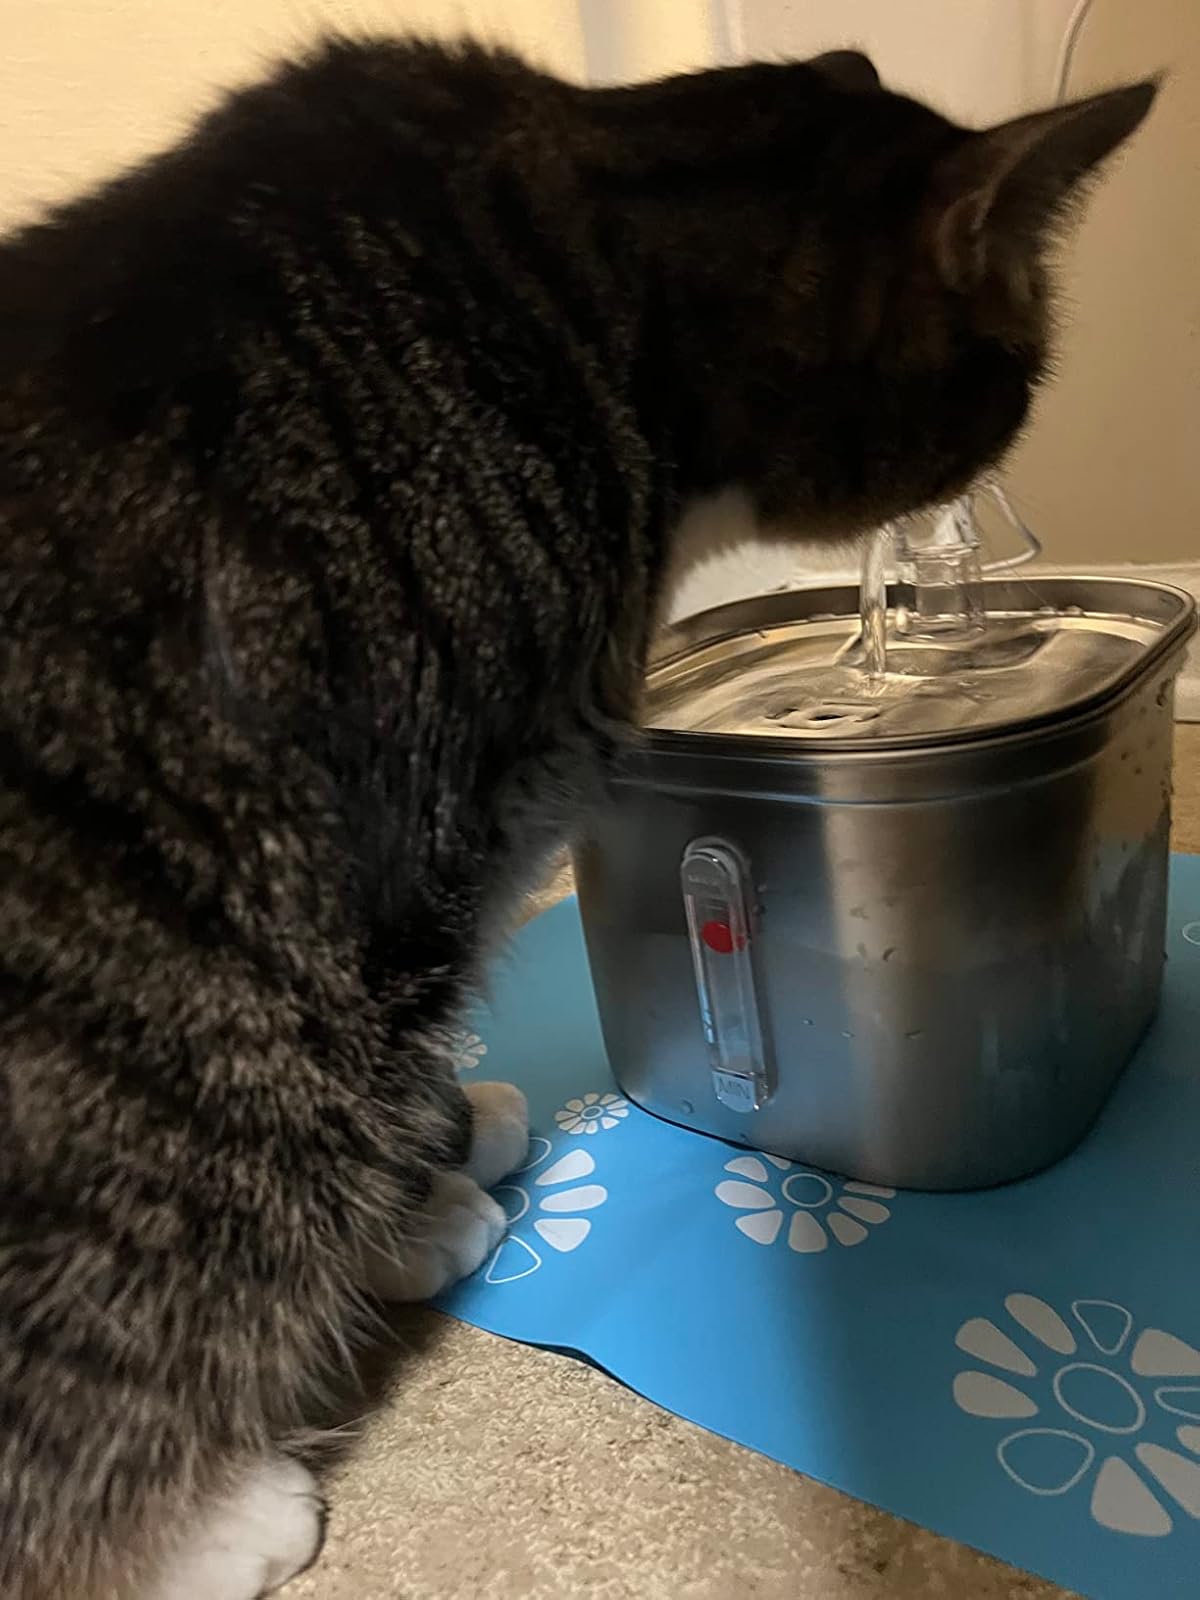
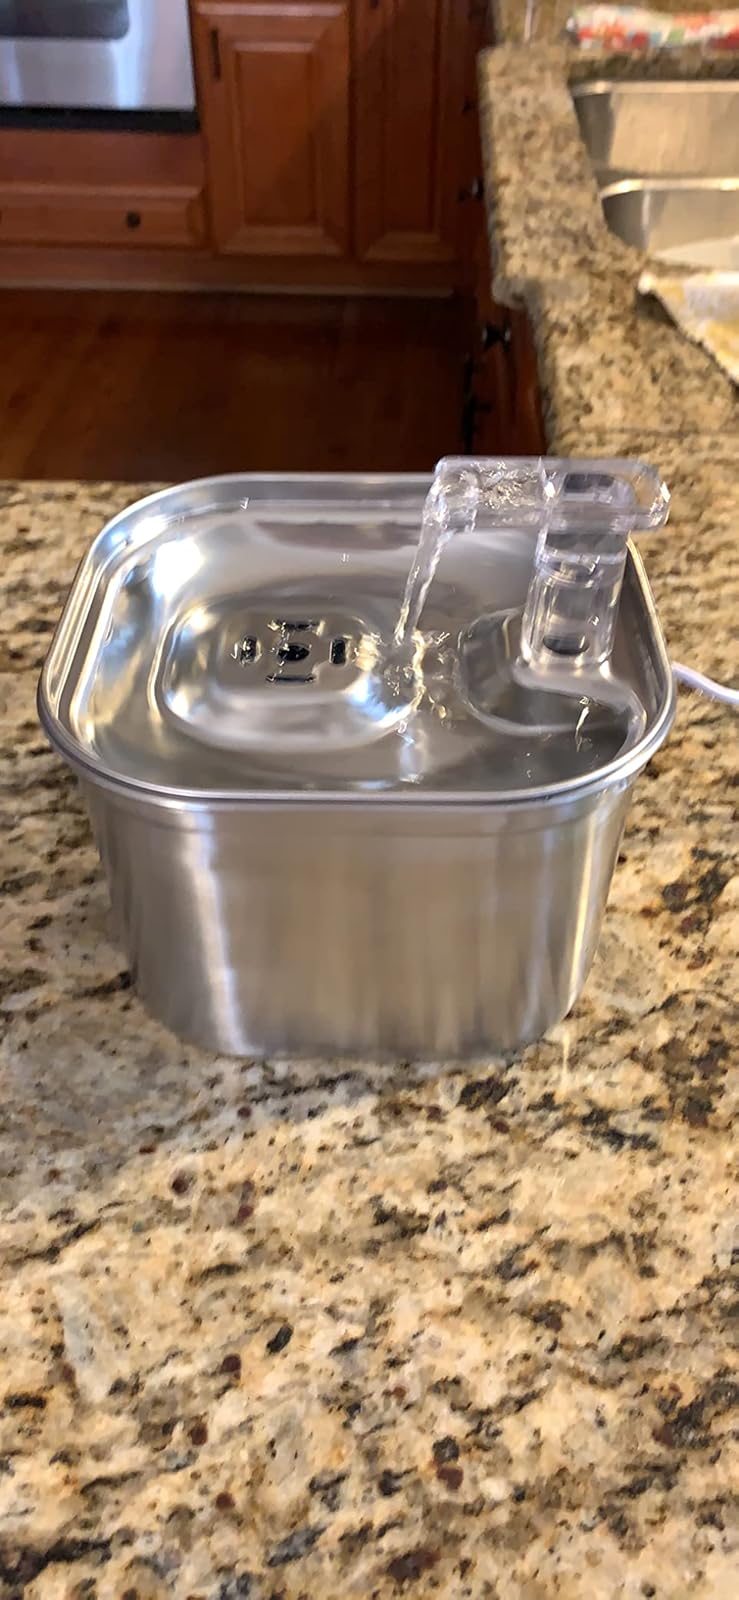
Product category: items_bowl
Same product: yes